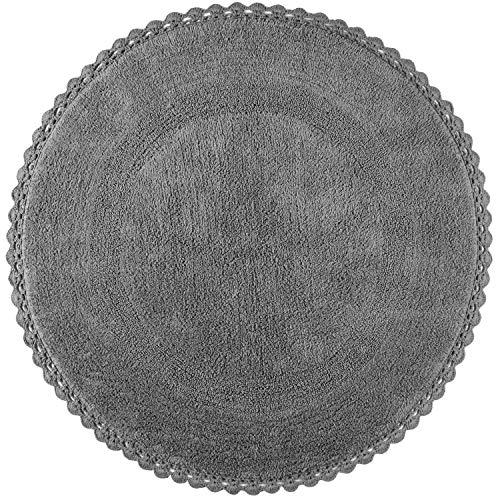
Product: Home Dynamix Harper Ash Accent Rug, 48" Round, Gray
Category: Home & Kitchen | Home Décor | Kids' Room Décor | Rugs
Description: Versatility and functionality: These long-lasting accent rugs are reversible and will add charm and style in any room.
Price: $52.39